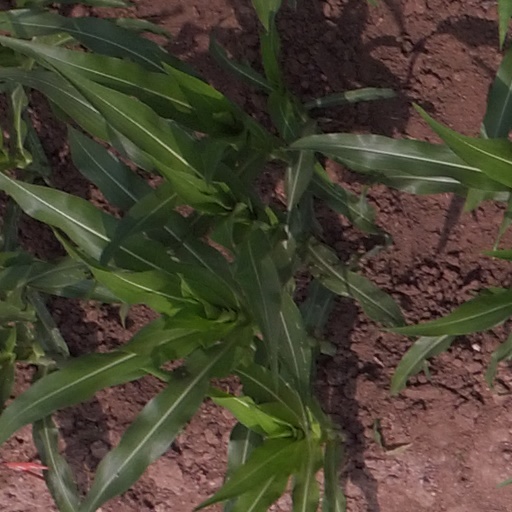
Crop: maize; corn